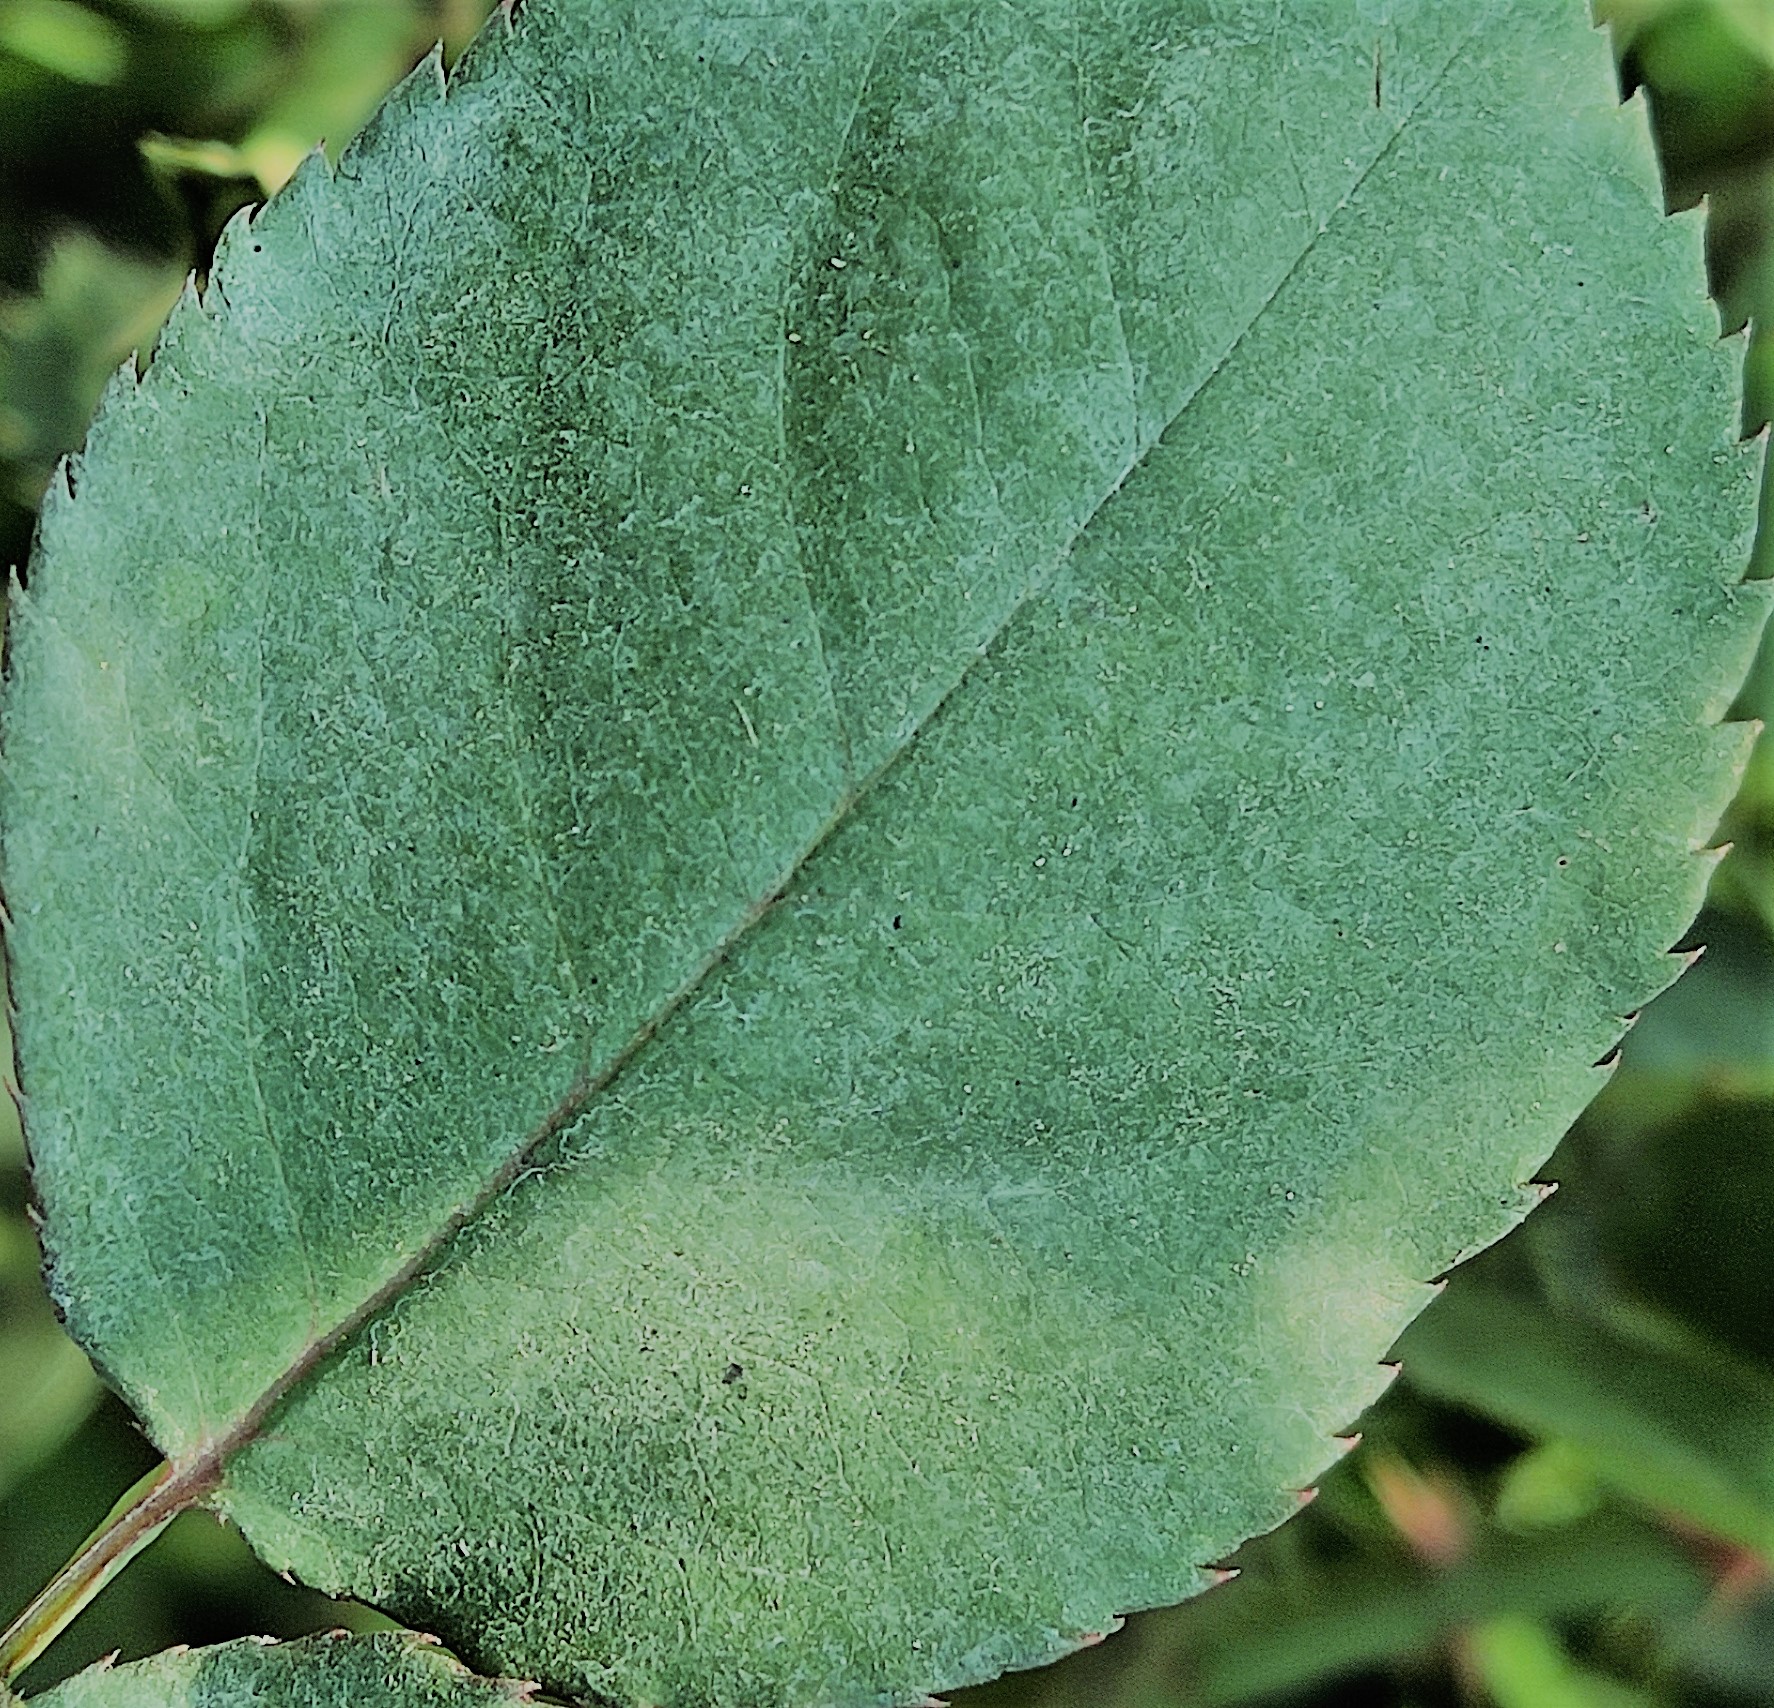
Label: Fresh Leaf